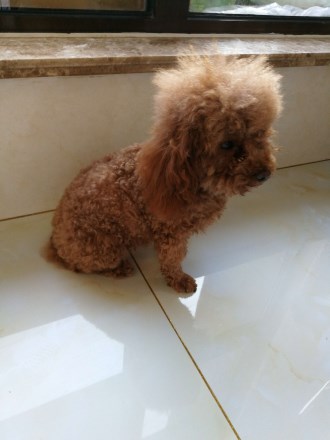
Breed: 7449-n000128-teddy